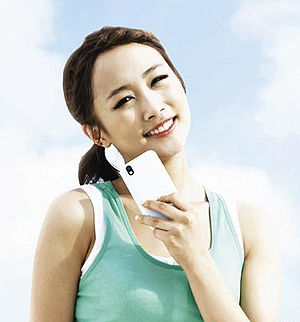
Nicole Jung
Nicole Jung (2011)
Nicole Jung er medlem af Kara en sydkoreansk pigegruppe med 5 medlemmer dannet af DSP Media i 2007. De fem medlemmer er: Park Gyuri, Han Seungyeon, Goo Hara, Jung Nicole og Kang Jiyoung.